Timothy A. Kinnan

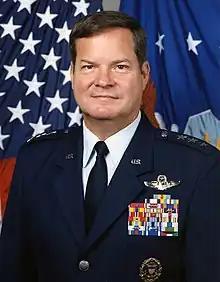
Timothy Kinnan, USAF

Timothy Alan Kinnan (born April 24, 1948) is a former lieutenant general in the United States Air Force; he retired from active duty in September 2004.